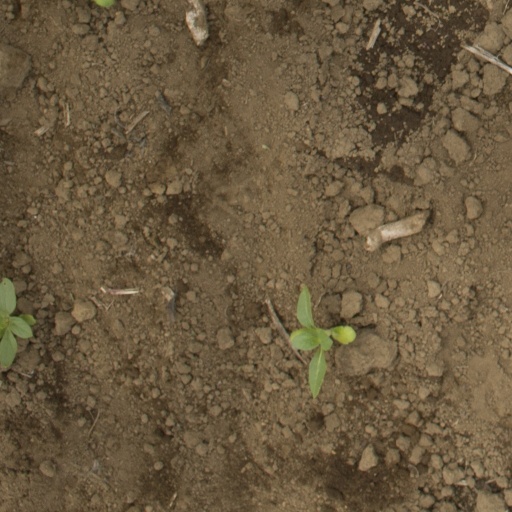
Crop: Jerusalem artichoke